Yi Syllables

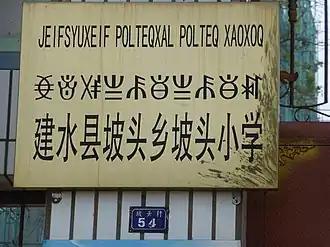
A sign in alphabetic Hani Pinyin (top), syllabic Yi (middle), and Chinese (bottom), on Potou Elementary School in Jianshui County, Yunnan. Note that the Yunnan Hani Pinyin romanization "JEIF·SYU·XEIF POL·TEQ·XAL POL·TEQ XAO·XOQ" shown at top for the Southern Yi (Hani) language used here in Yunnan province is different from the Sichuan Yi Pinyin romanization "JIEP·SHO·XIEP PO·TEP·XUO PO·TEP XUO·XOP" that would represent the text "ꏧꎴꑤ·ꁈꄯꑥ·ꁈꄯ·ꑥꑪ" written on the middle line with the syllabic Yi script, standardized for the Northern Yi (Nuosu) language spoken in Sichuan province. So the same modern Yi syllable "ꑥ", romanized distinctly either as "XAL" or "XAO" in the displayed Yunnan Hani Pinyin text, would be romanized only as "XUO" in standard Sichuan Yi Pinyin. This distinction is also kept and visible in the Chinese script displayed on the bottom line, which also distinguishes two syllables represented only as "ꄯ" in Syllabic Yi script, romanized as "TEQ" in Hani Pinyin or as "TEP" in Sichuan Yi Pinyin.

The Sichuan Yi Pinyin romanization shown below is simplified using only basic Latin letters, and pronunciations are accurate for the major Liangshan dialect of the Nuosu (Northern Yi) language spoken in the Sichuan Province, where the syllabary was first standardized in 1974, based on its dominant Liangshan dialect spoken in that province and for which an extensive dictionary was developed and published in 1980: